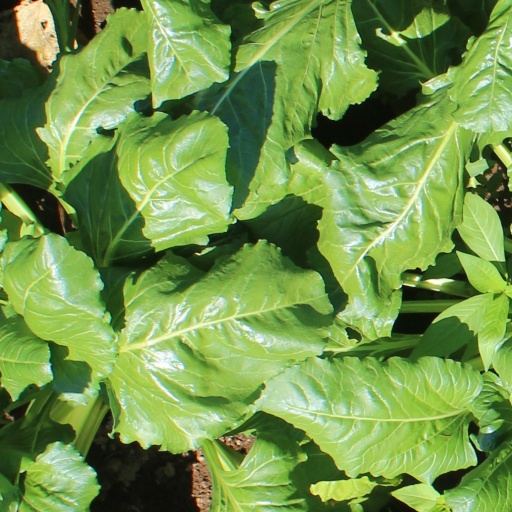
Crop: sugar beet